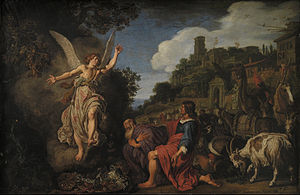
Pieter Lastman
Pieter Lastmans maleri Englen Rafael forlader den gamle Tobit og hans søn Tobias.[1]
Pieter Lastman var en hollandsk maler. Lastman blev betragtet som betydningsfuld, dels på grund af sit arbejde som maler af historiske steder og dels på grund af sine senerehen kendte elever, som blandt andre Rembrandt og Jan Lievens. I sine malerier gjorde Lastman meget ud af arbejdet med ansigter, hænder og fødder.